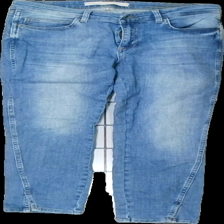
View: front
Type: Jeans
Category: Ladies
Brand: Not in the list
Brand text on label: yaya
Colors: Blue
Material: 100% bomull
Cut: None
Size: 38
Season: All
Price range: 50-100
Recommended usage: Reuse
Description: blå jeans